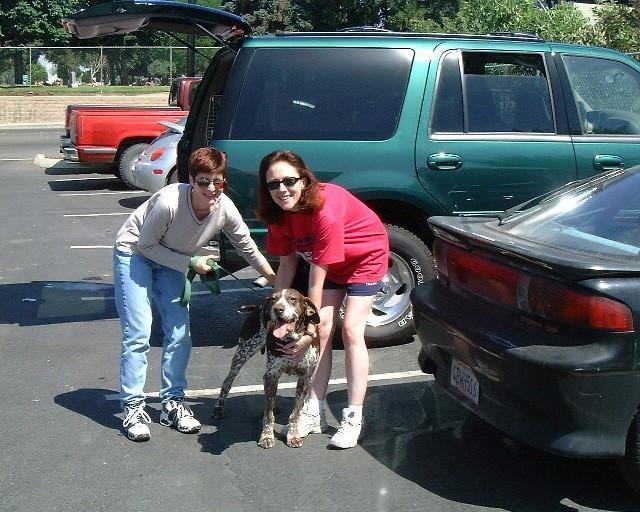
German_short-haired_pointer